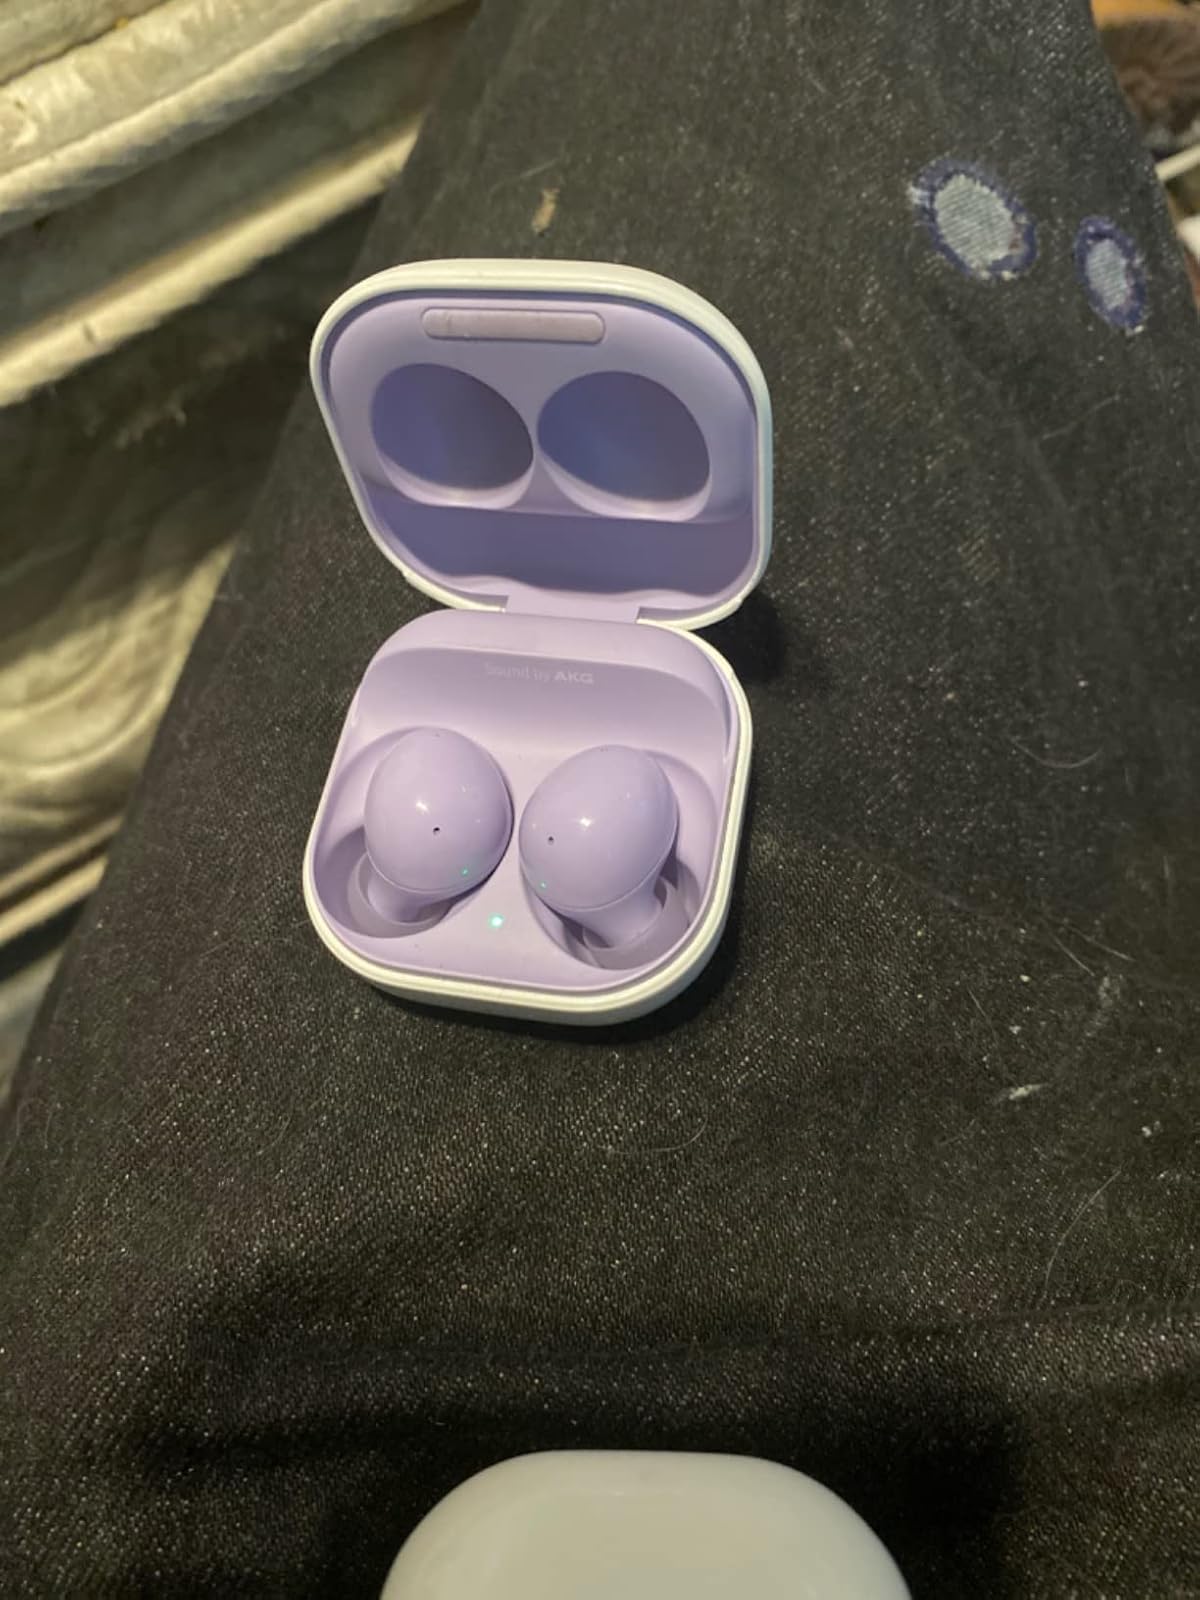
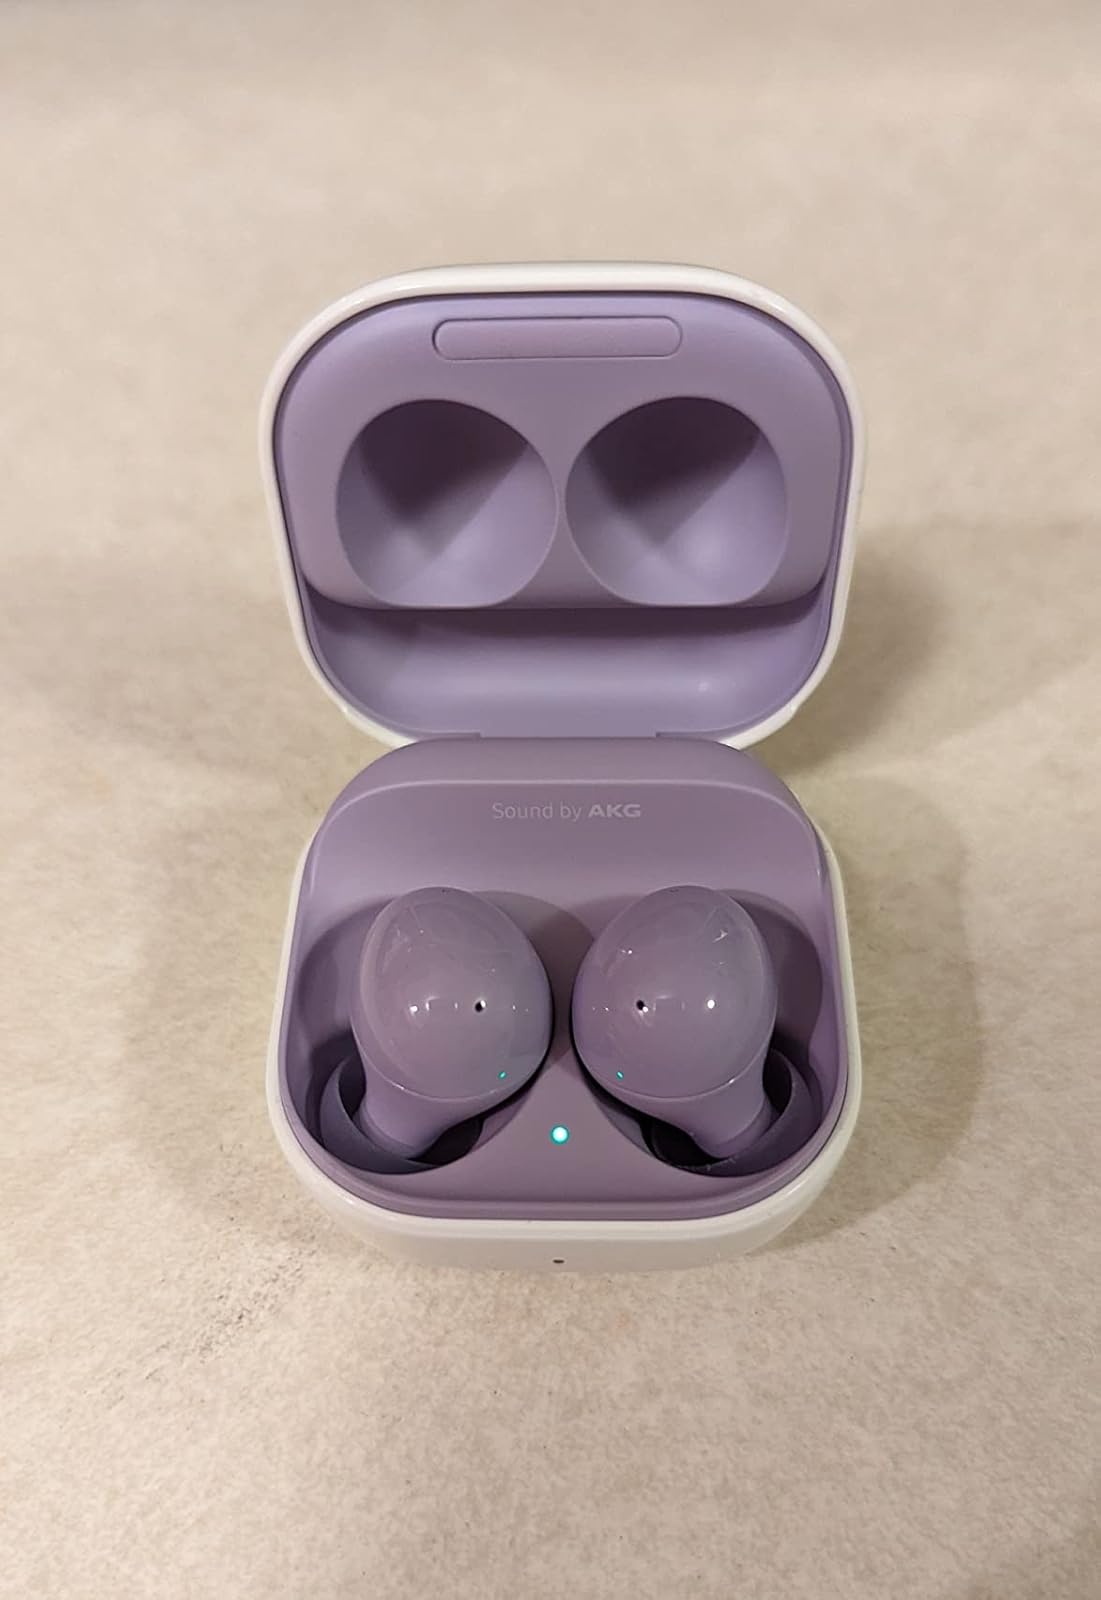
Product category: earbuds
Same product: yes